National University of Kyiv-Mohyla Academy Library

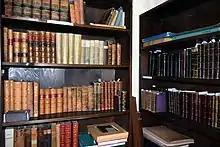
Omeljan Pritsak Book Collection

The current main University Library building was being built on the site of a historic 19th-century building which served as a hospital until the beginning of the 1990s. The interior of the building was being totally rebuilt and equipped with communication and energy systems. It is named in honor of its principal benefactors Tetiana and Omelian Antonovych, Ukrainian-born couple who immigrated to the United States, and who donated one million dollars to restoration. Another million dollars have come from donors in Ukraine, the United States and Canada. The library was opened on May 24, 2007. The library is home to the university's General Collection.